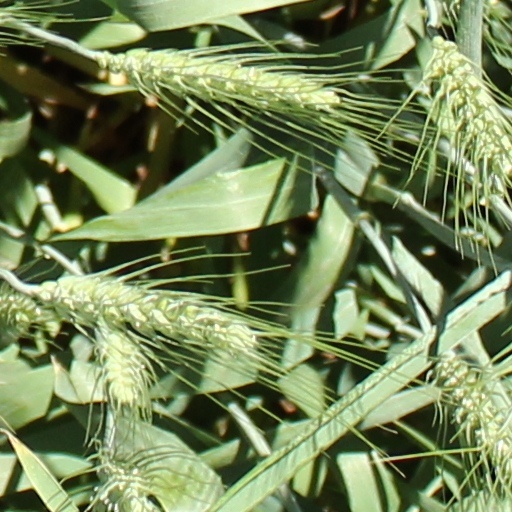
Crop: wheat